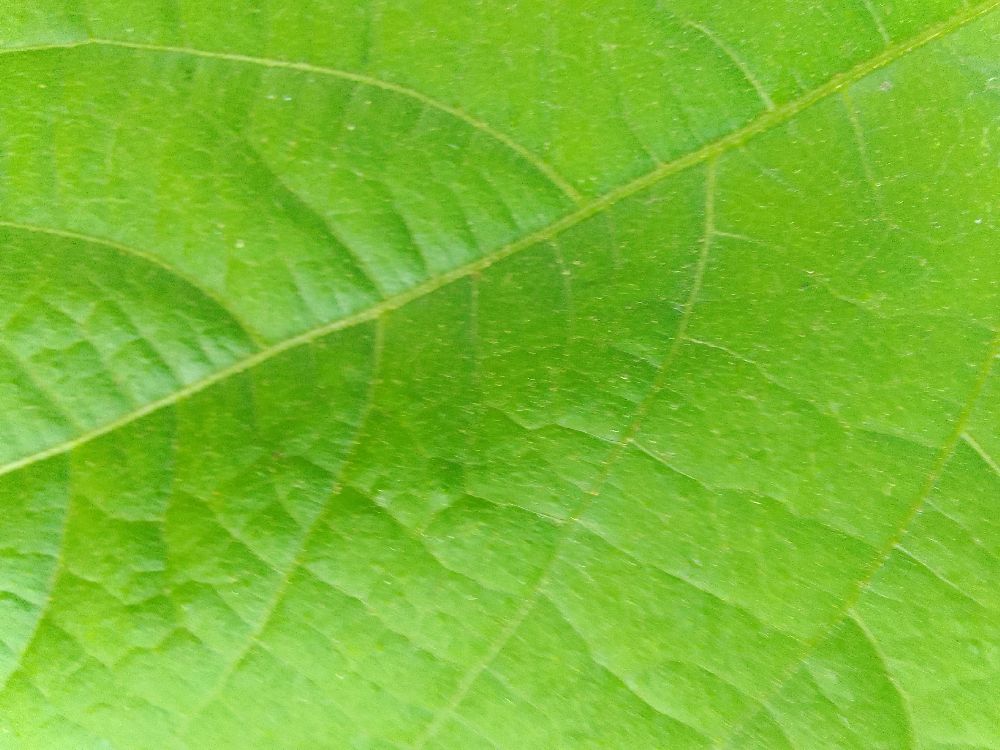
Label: healthy